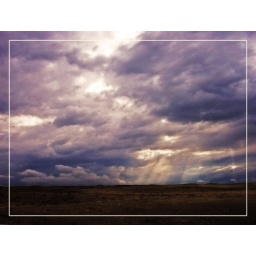
A sky full of foreboding clouds over the sand hills in Ogallala, Nebraska.